Ben Harper

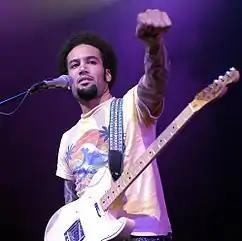

In 1992, Harper recorded the LP "Pleasure and Pain" with folk multi-instrumentalist Tom Freund. After this limited-edition record, Harper secured a lifetime record deal with Virgin Records. In 1993, he toured venues in California and France with his band, Ben Harper and the Innocent Criminals, and performed with Taj Majal at Austin City Limits.